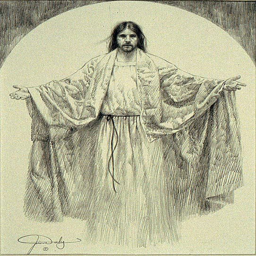
what an amazing drawing - i could just reach out and jump into his arms !